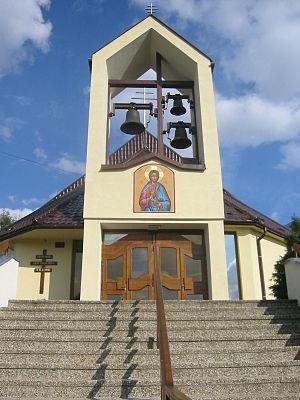
Vranov nad Topľou est une ville slovaque de 23 000 habitants environ, près de Košice et de Prešov.